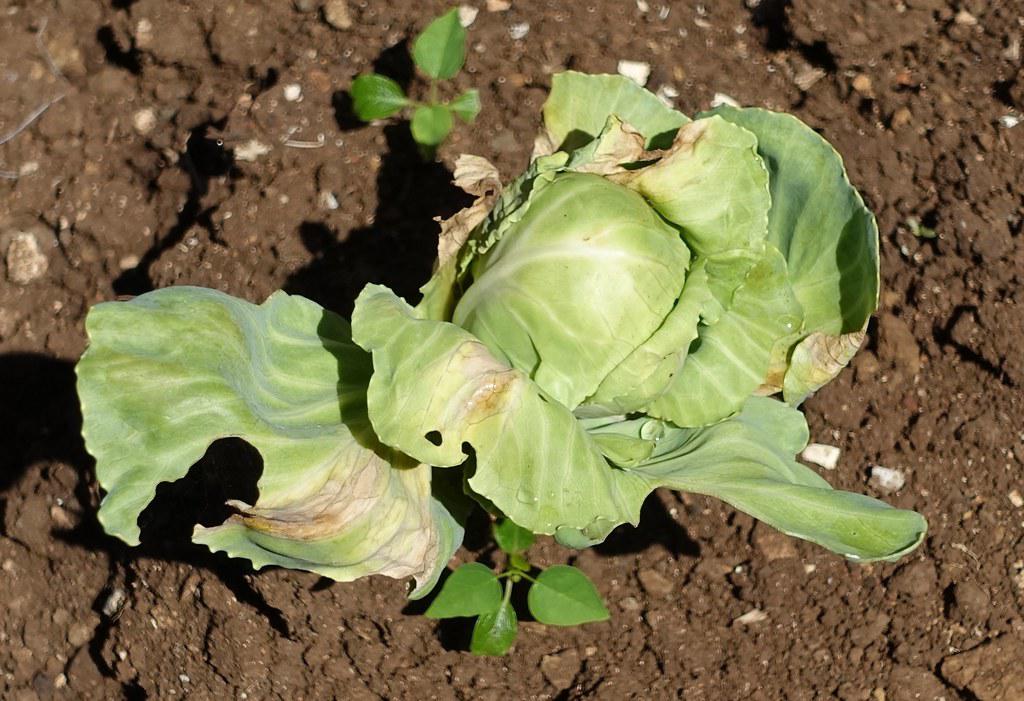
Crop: unknown
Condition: cabbage_cabbage_black_rot